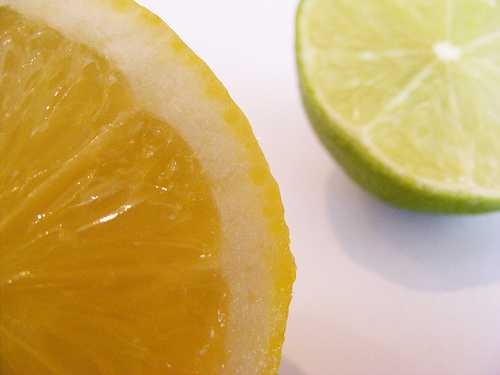
Label: Lemon